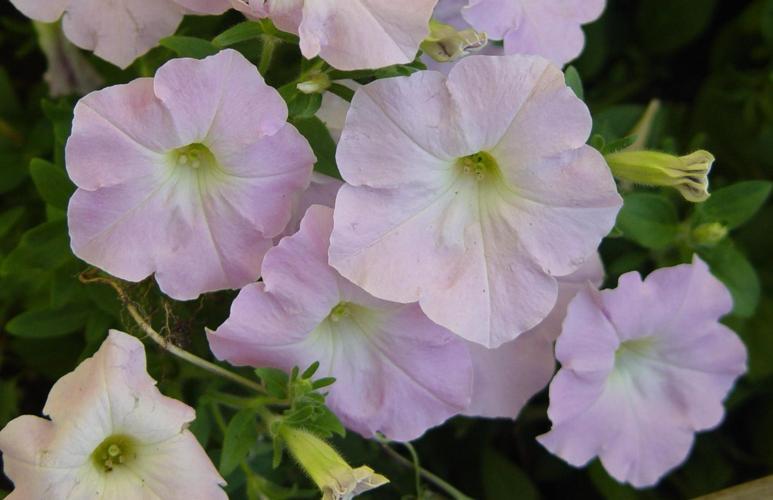
Label: petunia